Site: brandenburg
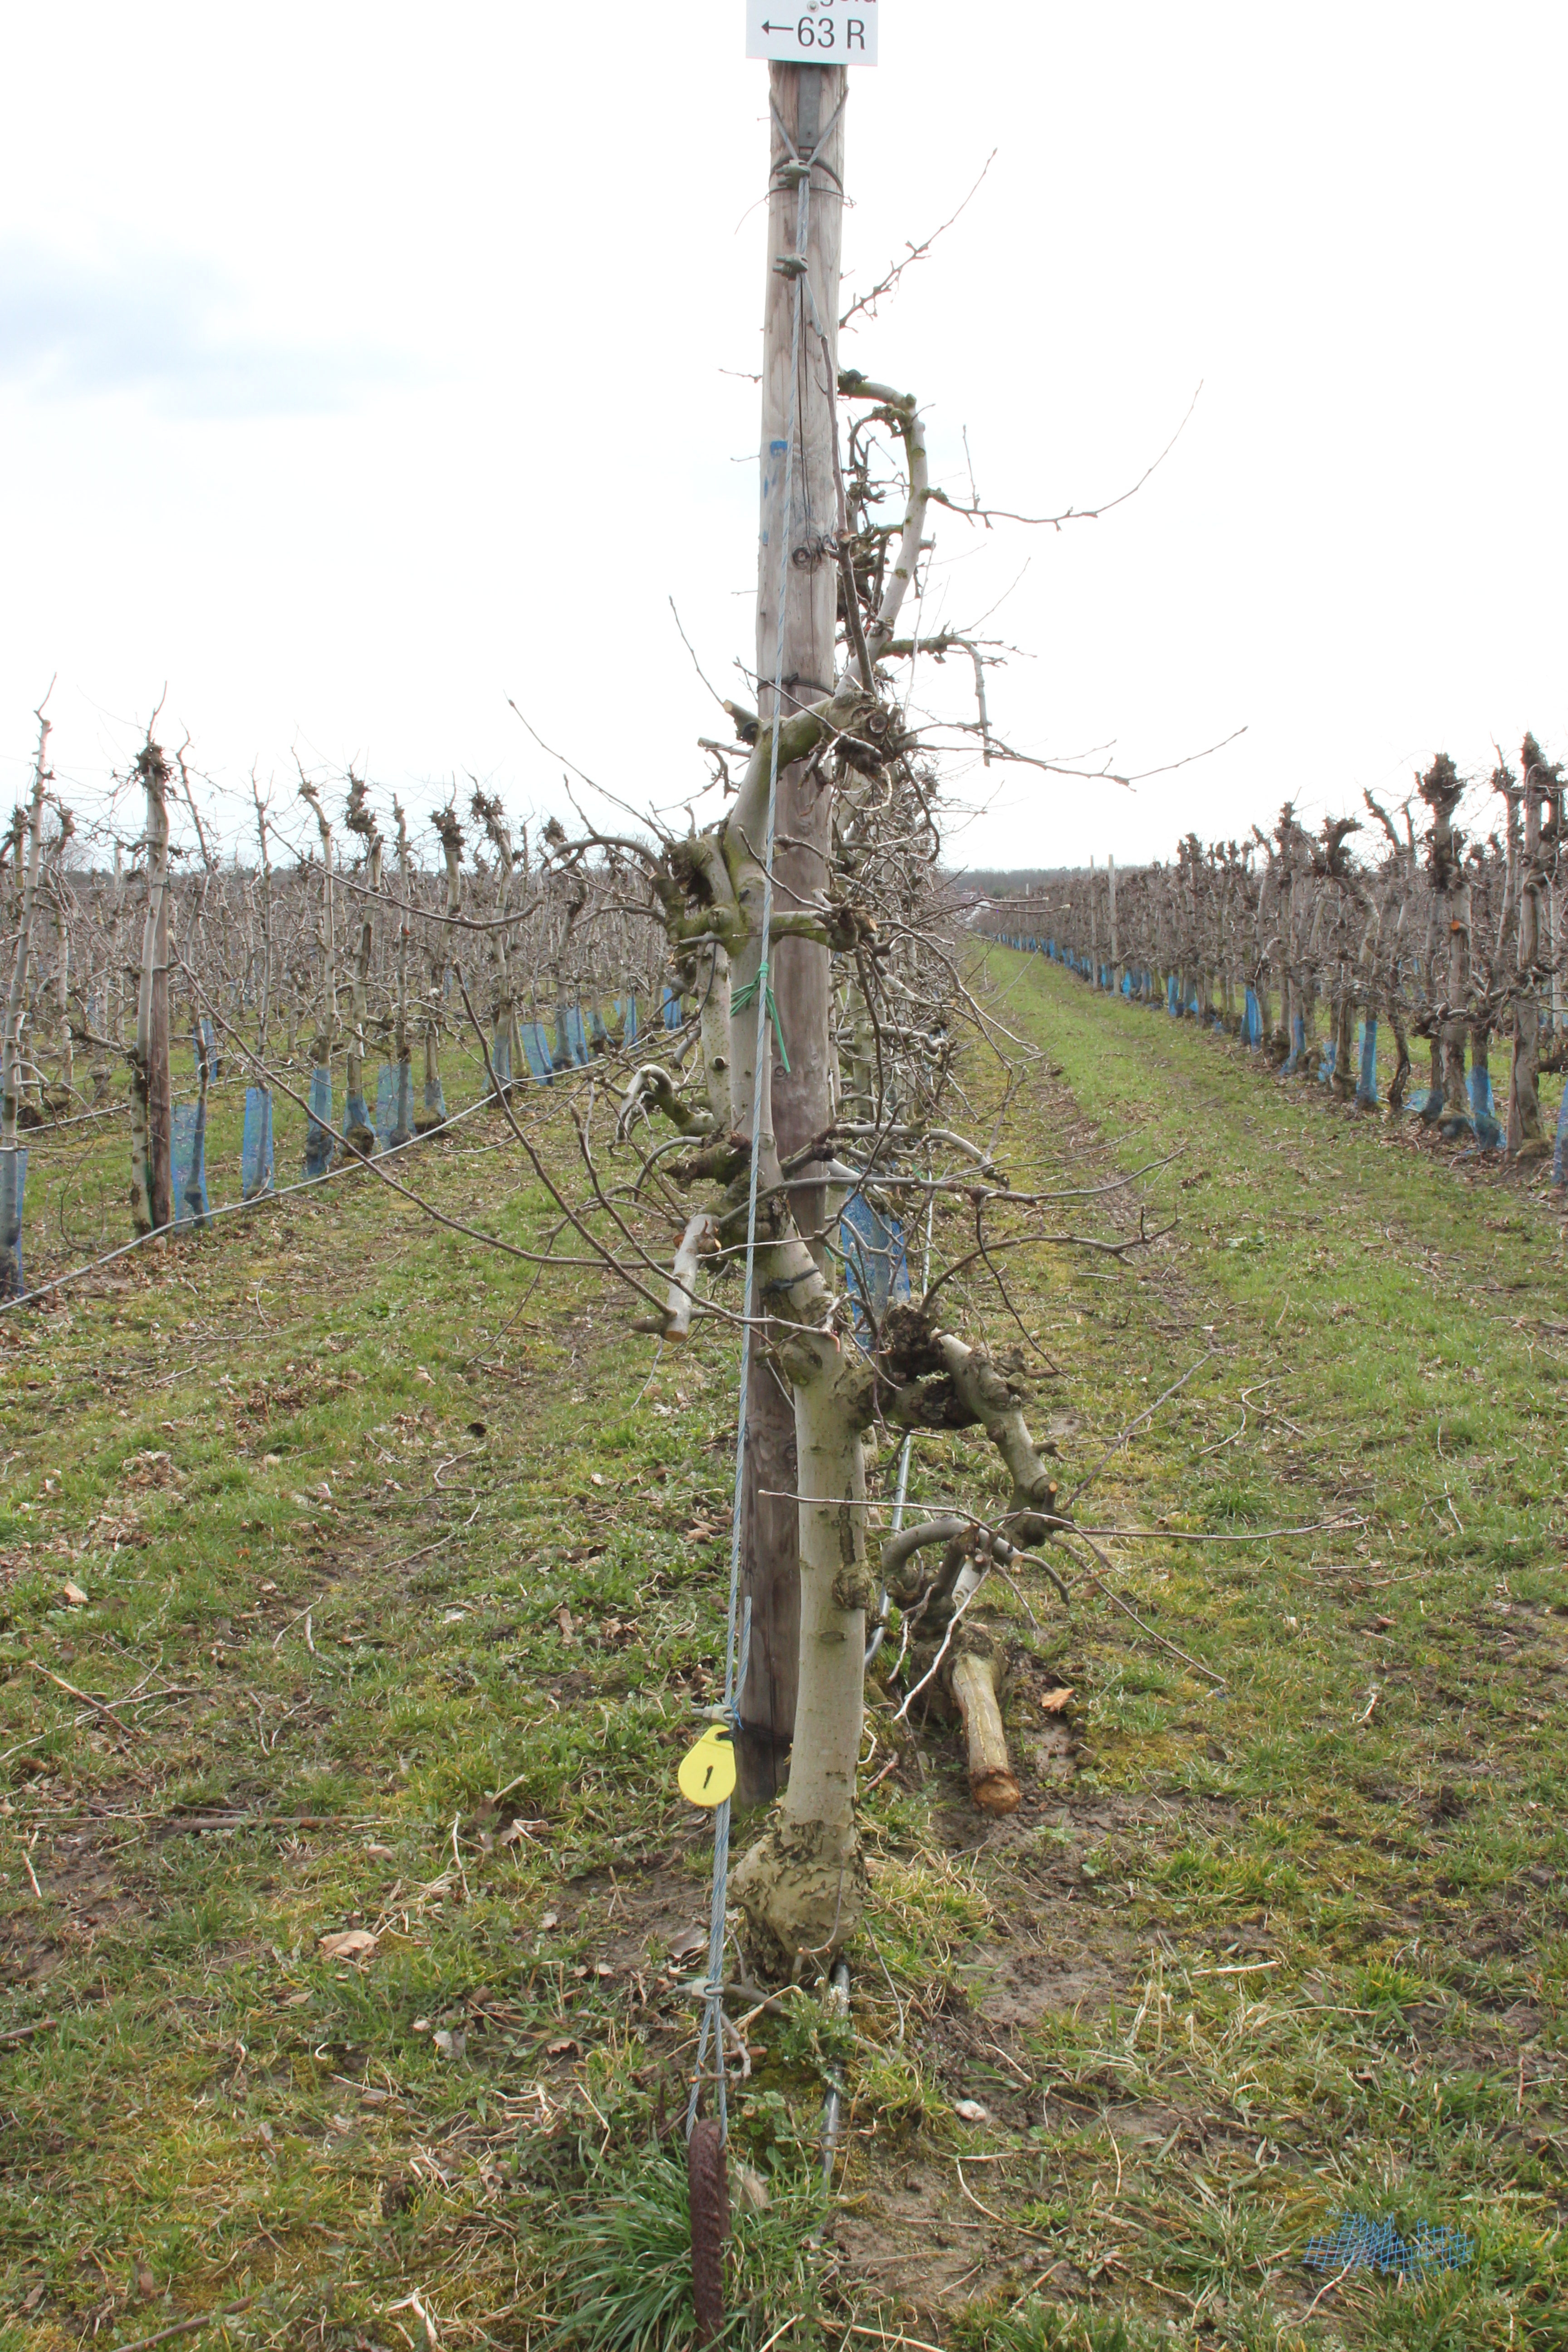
Growth stage (BBCH 01): Bud development